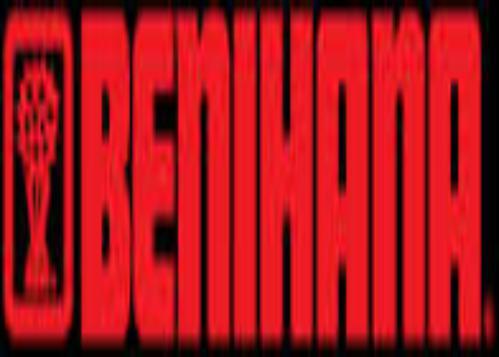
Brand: Benihana
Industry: Food